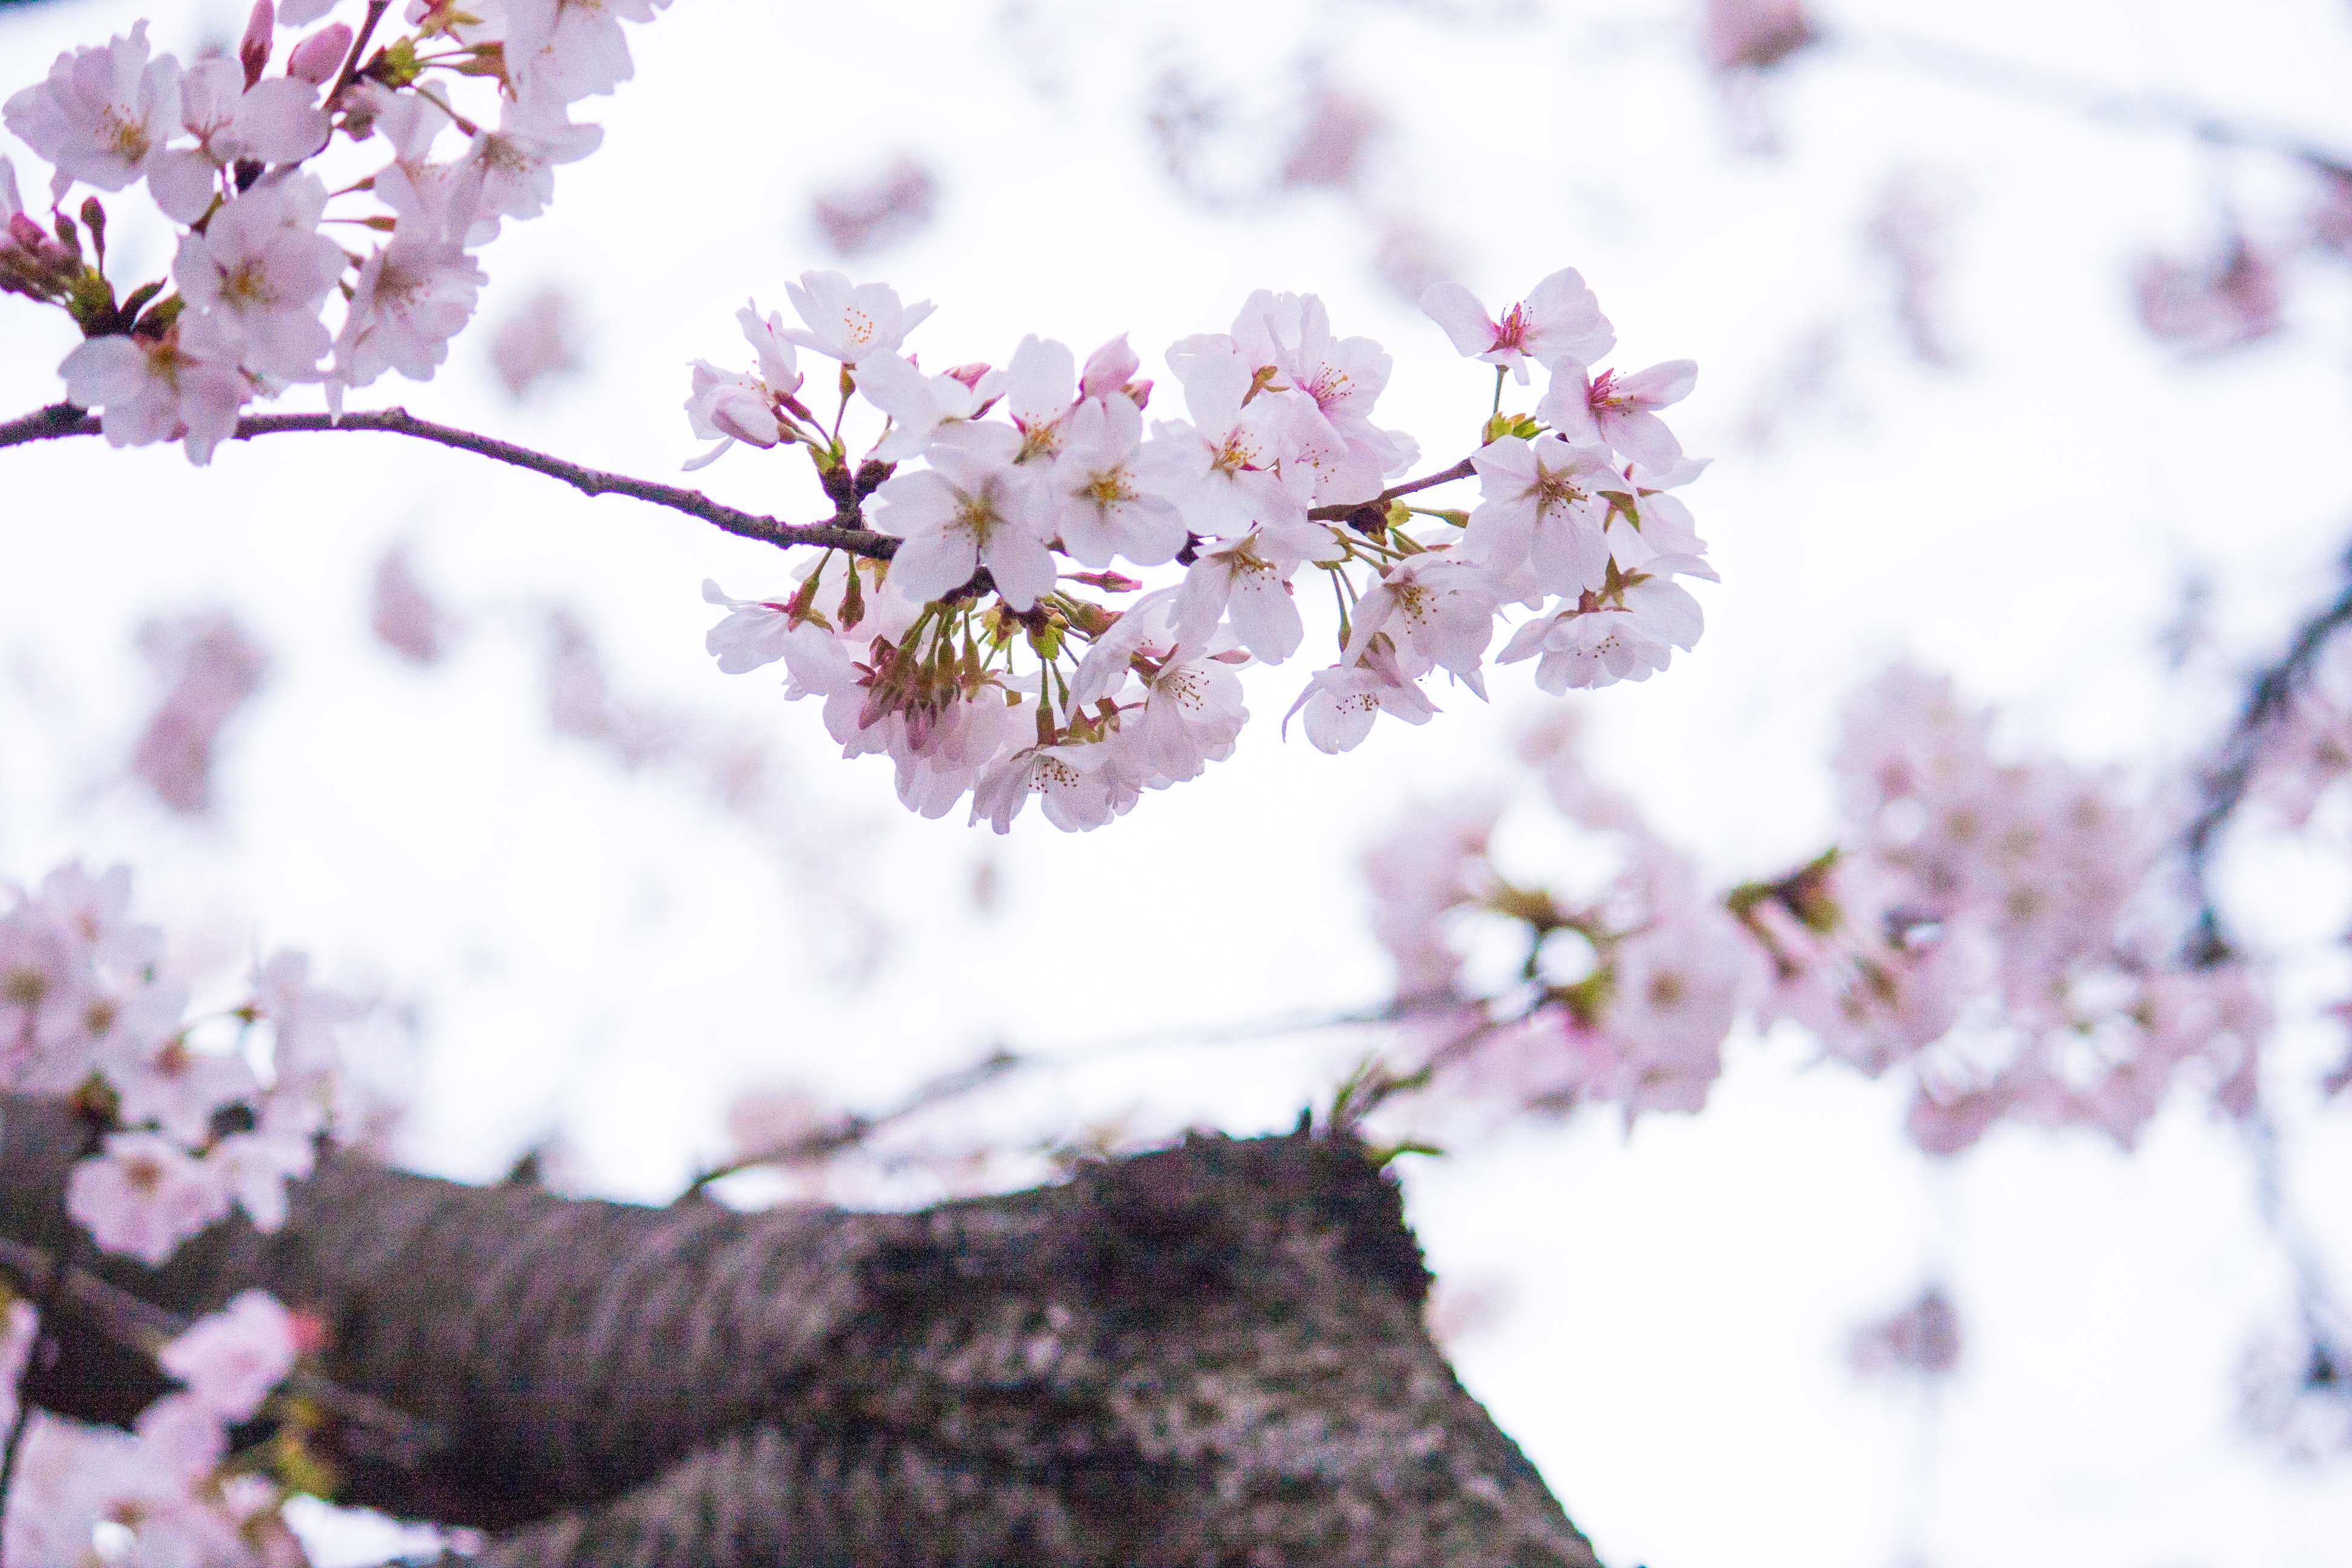
flower, blossom, plant, spring, branch, cherry blossom, lilac, tree, petal, twig, flowering plant, prunus